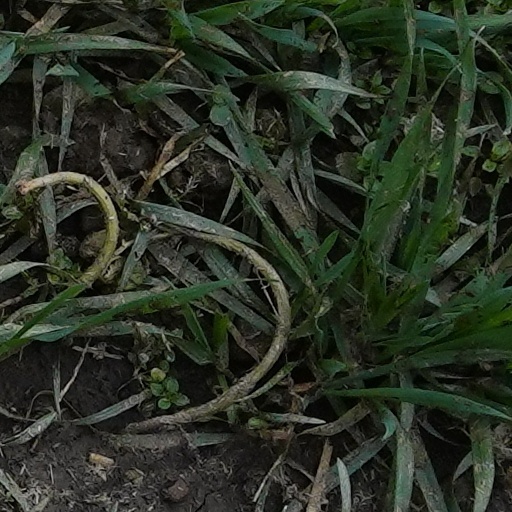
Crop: wheat